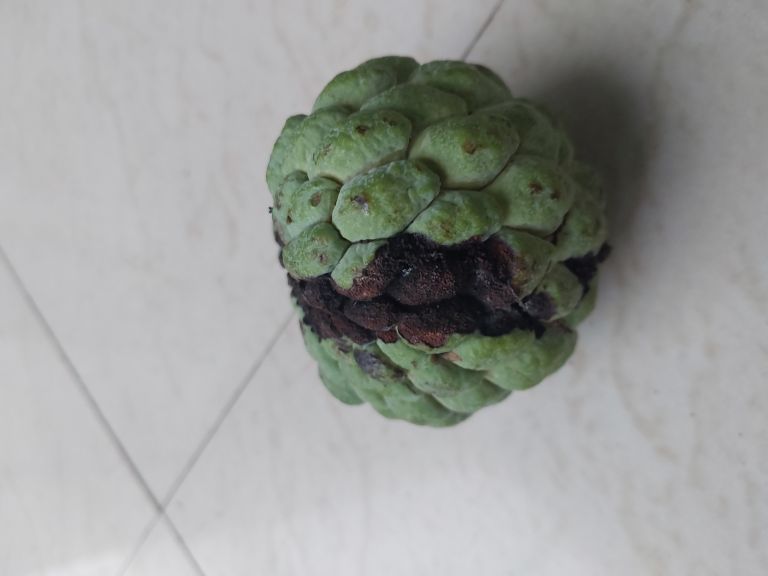
Disease label: Diplodia Rot